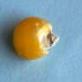
Maize quality: Bad